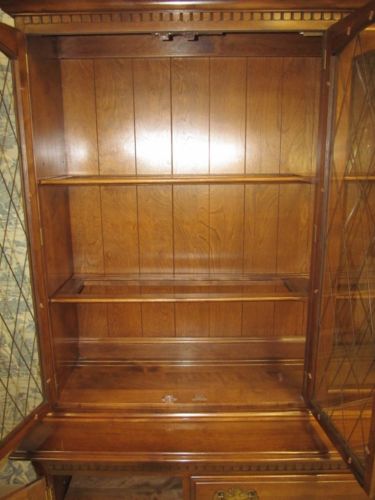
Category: cabinet